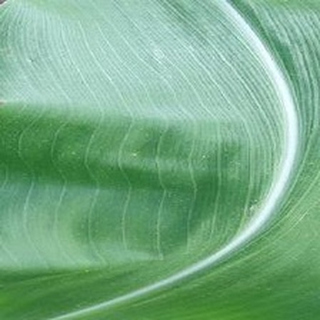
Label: healthy_corn